Black Lake (Nova Scotia)

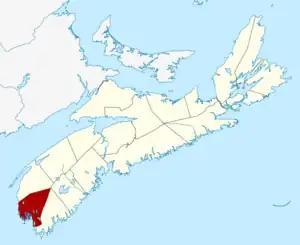
Location of Yarmouth County.

The Black Lake in Yarmouth County, Nova Scotia is about 27 kilometers south west of Lake Rossignol and it is the third lake just west of the collector road 203. About equidistance to the south along 203 is the town of Shelburne within Shelburne County. The lake is located at: